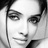
Emotion: happy